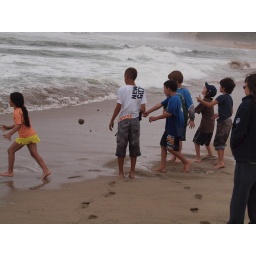
Now that the sand village has finally and truly been washed away, everyone joins in with sand ball tossing.